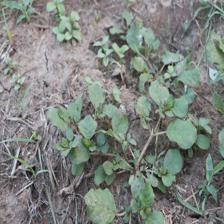
Label: BroadLeafWeed